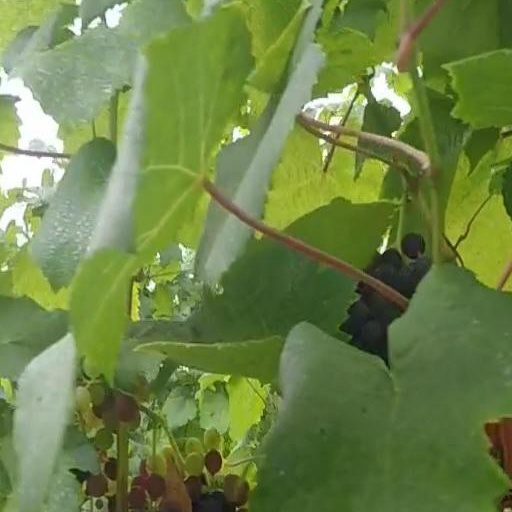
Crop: grape